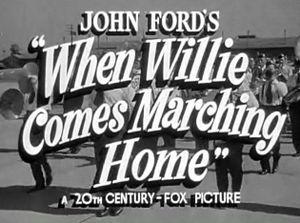
Planqué malgré lui est un film américain réalisé par John Ford, sorti en 1950.